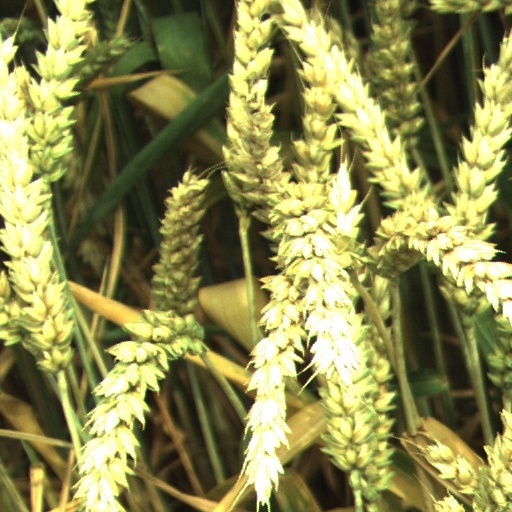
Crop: wheat